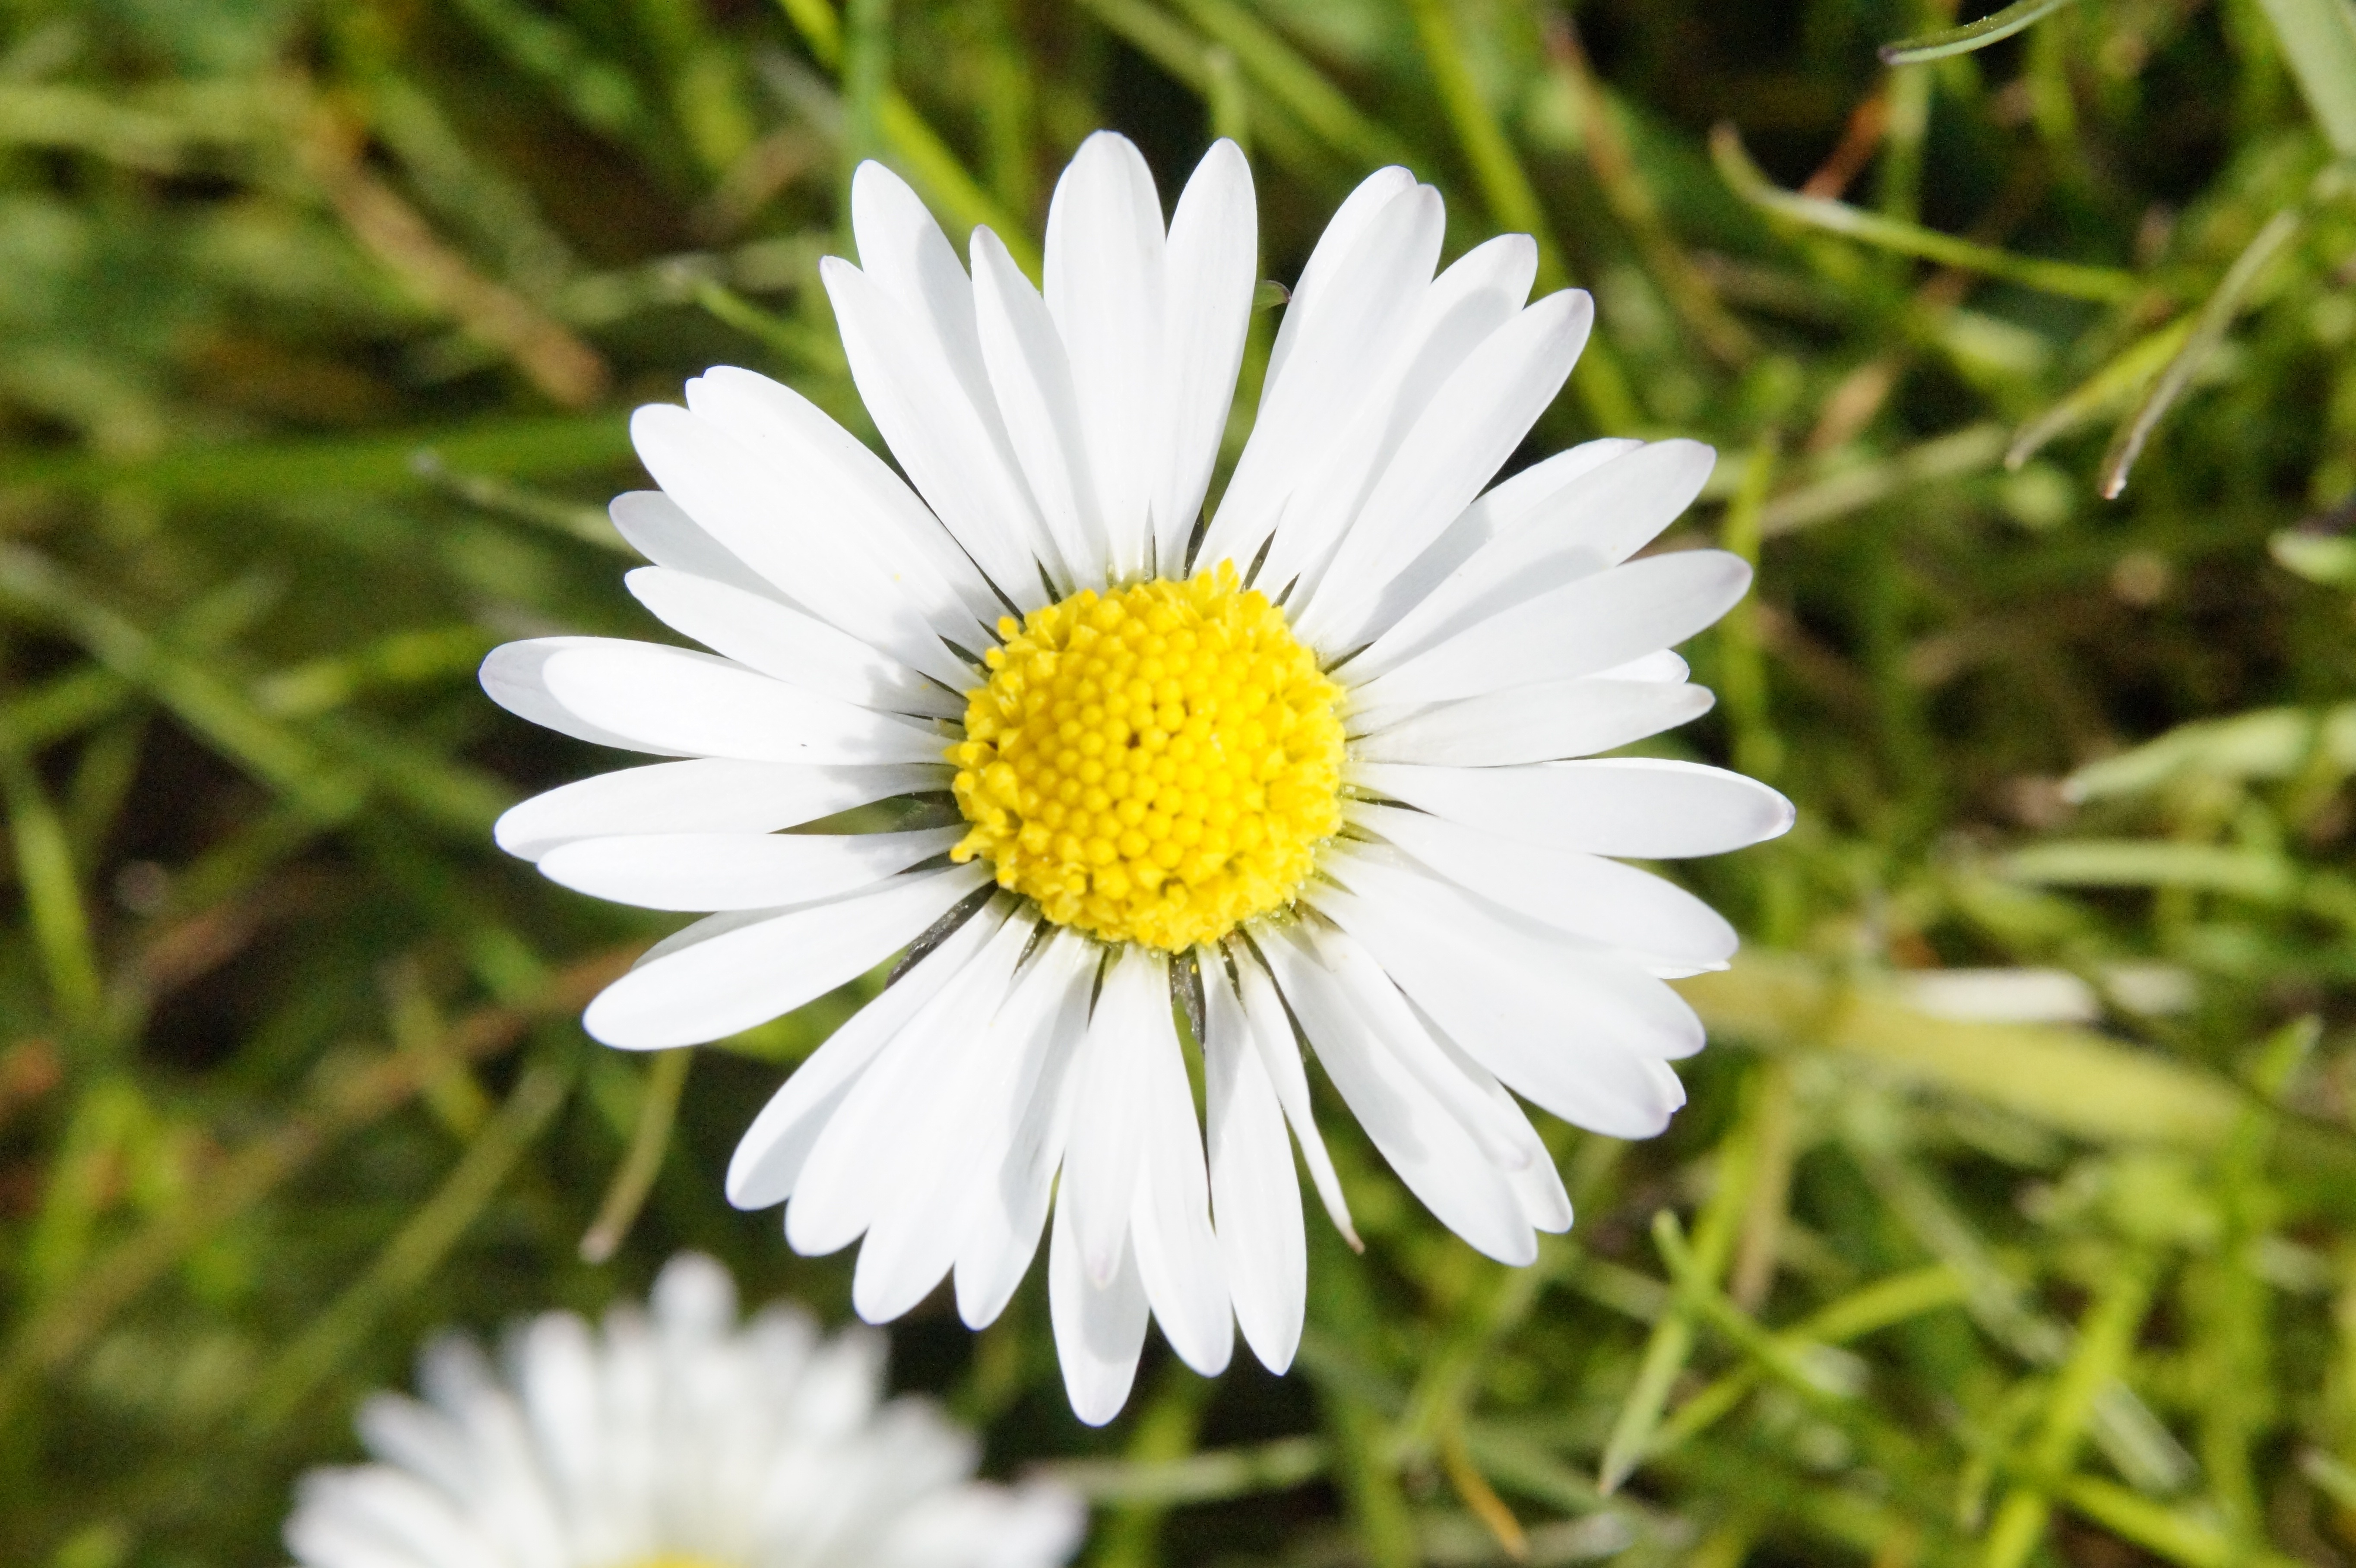
nature, grass, blossom, plant, white, field, meadow, flower, petal, bloom, summer, daisy, spring, green, botany, close, flora, wildflower, flowers, close up, wildflowers, macro photography, summer meadow, flowering plant, daisy family, wild flower meadow, oxeye daisy, annual plant, land plant, chamaemelum nobile, marguerite daisy